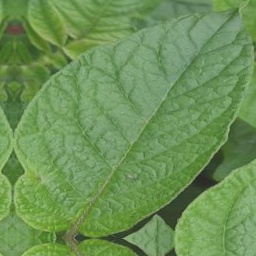
Etiqueta: Sana